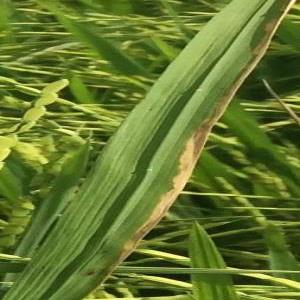
Disease: Bacterialblight